Cadet Nurse Corps

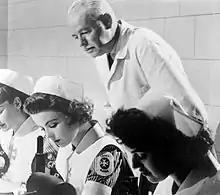
Cadet Nurse Peggy Adams (Dorothy McGuire) studies in the bacteriology laboratory in "Reward Unlimited" (1944), a promotional short film produced for the Public Health Service

The outdoor uniforms of the CNC were designed to be distinctive and to identify each cadet as a member of the corps. There was one uniform for winter and another for summer. The winter uniform was a gray, woolen, single-breasted jacket suit, a gored skirt, and a gray, velour overcoat. A gray Montgomery beret, similar to the one worn by the British general, Bernard Montgomery, was worn with both of the uniforms. The summer uniform consisted of a two-piece, gray-and-white-striped, cotton suit and a gray twill raincoat. The winter uniform was one of three designs created by professional designers and introduced in a fashion show at New York City on 16 August 1943. Thirty-two fashion editors judged this uniform and the Montgomery beret as the winners. The selected uniform style was said to be attractive enough to have provided an incentive for young women to join the CNC.